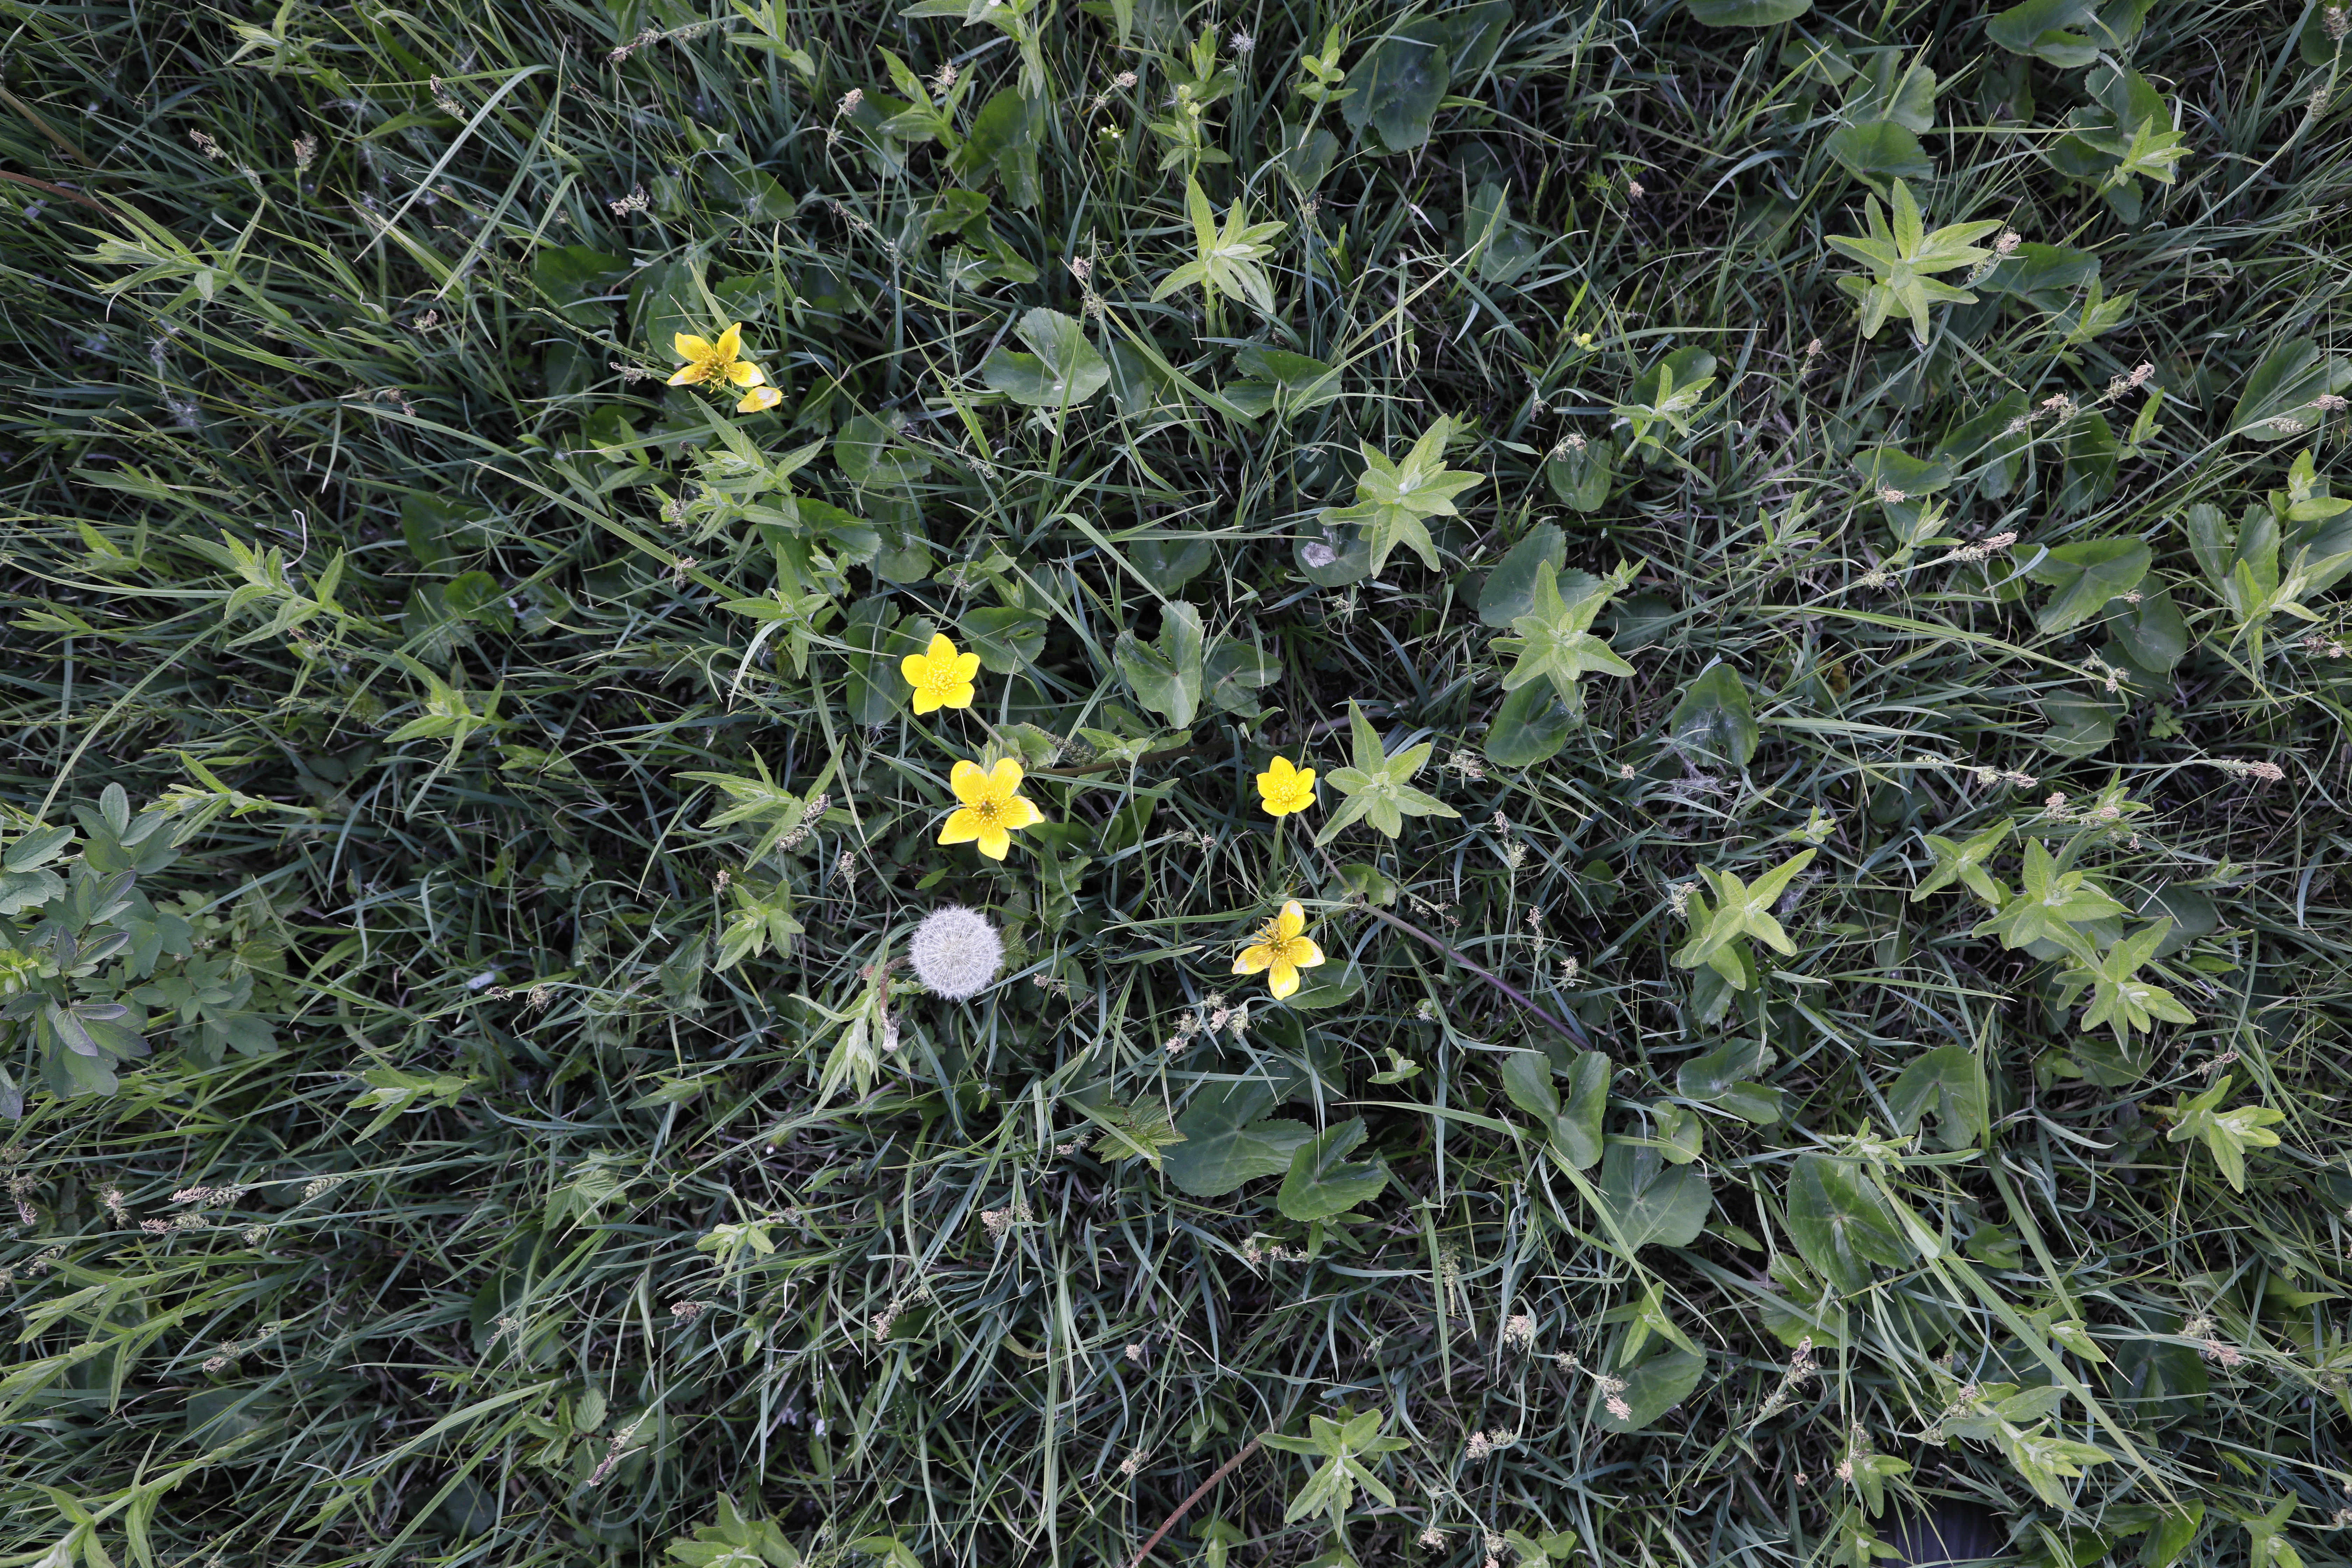
Plant species: Caltha palustris